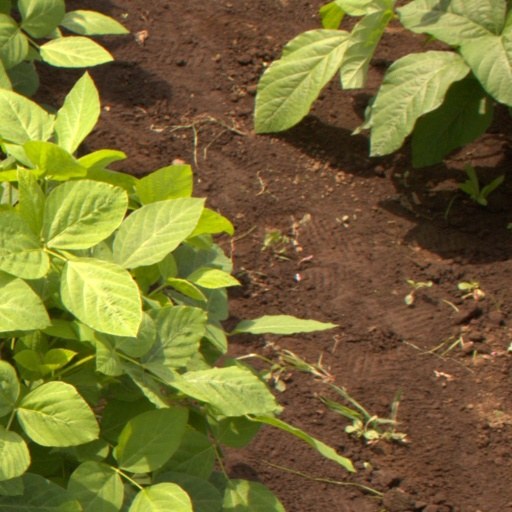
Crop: soybean